The Perfect Game

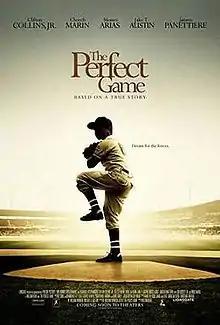
Theatrical release poster

The Perfect Game is a 2009 American drama film directed by William Dear, based on the 2008 book of the same name written by W. William Winokur. The film is based on the events leading to the 1957 Little League World Series, which was won by the first team from outside the United States, the Industrial Little League of Monterrey, Mexico, who defeated the heavily favored U.S. team. Mexican pitcher Ángel Macías threw the first, and so far only, perfect game in championship game history.